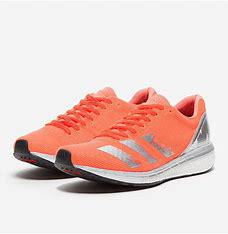
Brand: Adidas
Model: Adizero Boston 8